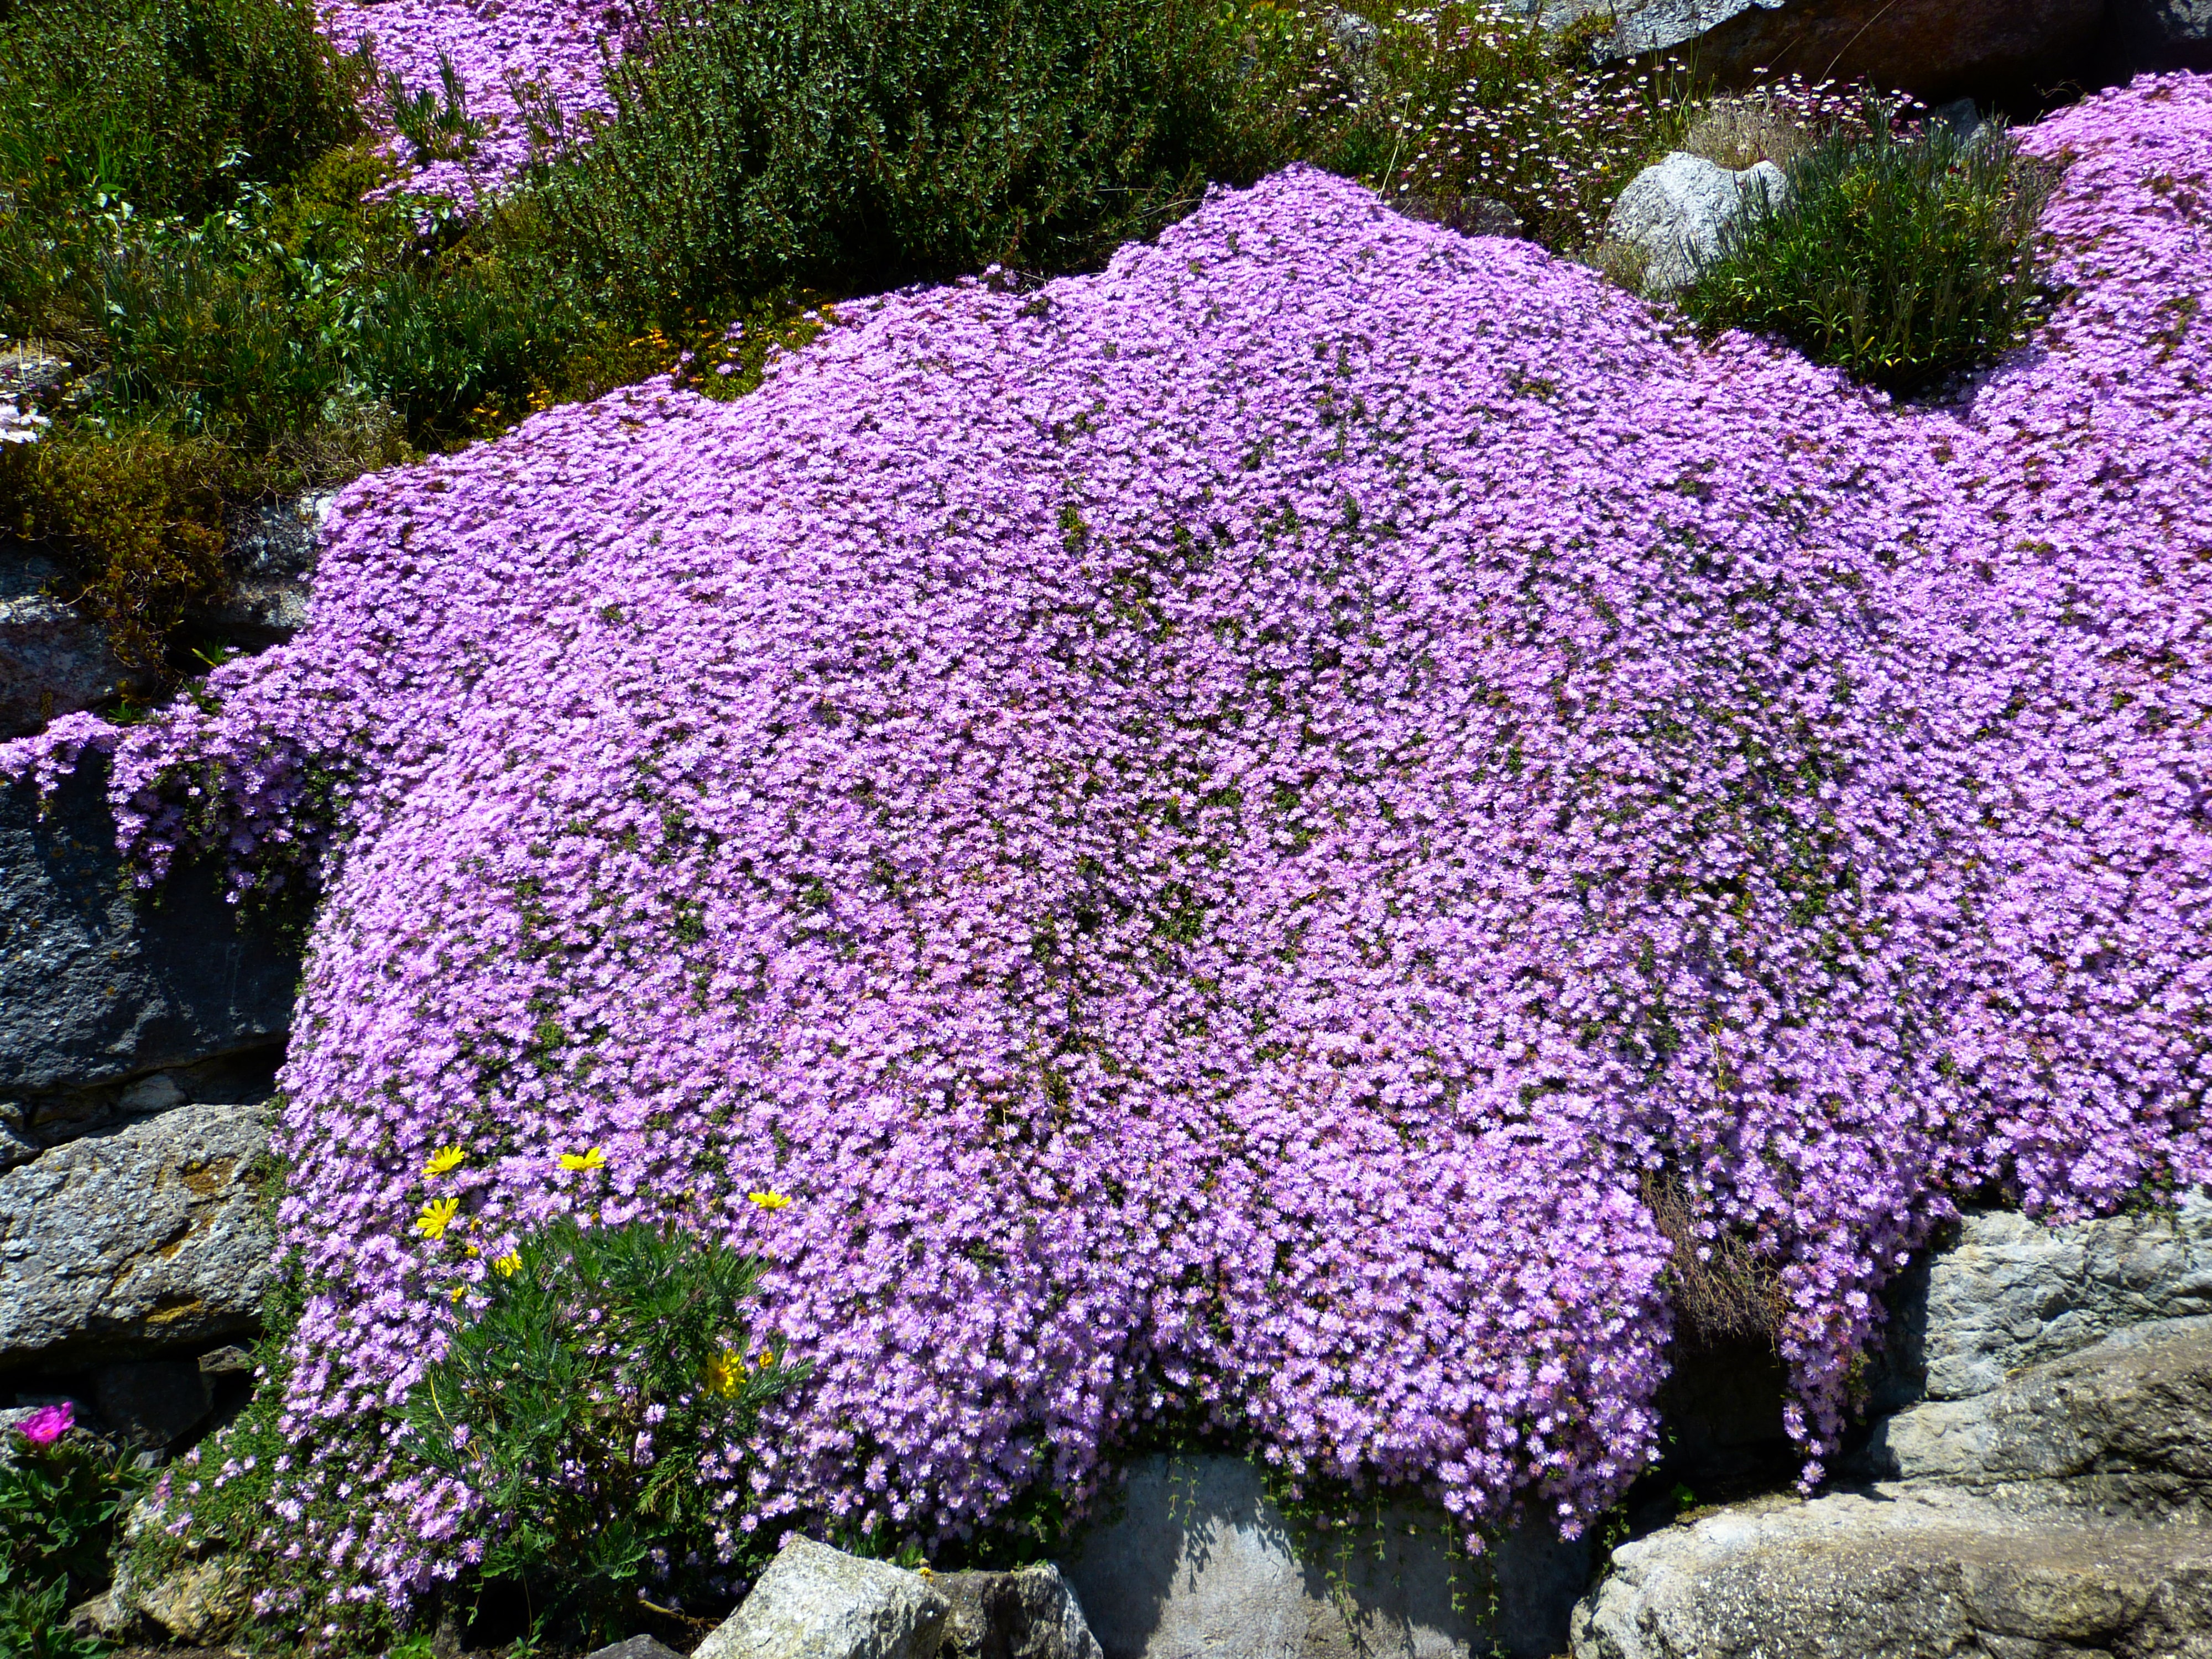
nature, blossom, plant, flower, bloom, grow, botany, garden, pink, flora, lavender, flowers, shrub, lilac, lampranthus, flowering plant, ice plant, woody plant, land plant, english lavender, breckland thyme